Odysseas Androutsos

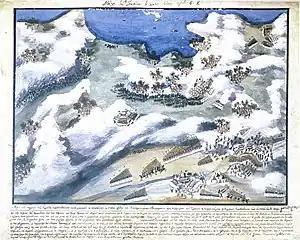
Depiction of the Battle of the Inn of Gravia by Panagiotis Zographos.

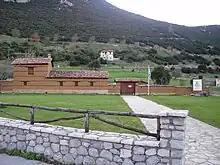
Gravia Inn.

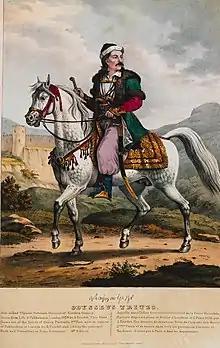
Androutsos as "Governor-General of Eastern Greece" ("Odysseus Tritzo", Adam Friedel, 1829).

In March 1821 Androutsos went to western Continental Greece, where he tried to organise local chieftains, notables and Albanian agas against the Sultan and made a failed attempt to force the region's armatoloi to revolt by attacking Ottomans in Tatarna of Evritania. In May 1821, Omer Vrioni, now the commander of the Ottoman army, advanced with 8,000 men, after crushing the resistance of the Greeks at the river of Alamana and putting Athanasios Diakos to death, headed south into the Peloponnese to crush the Greek uprising.